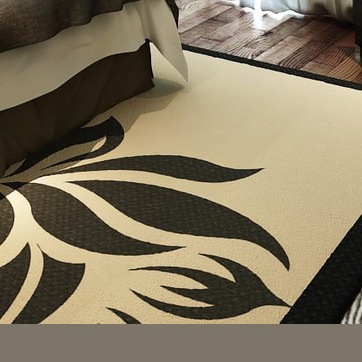
Material: carpet